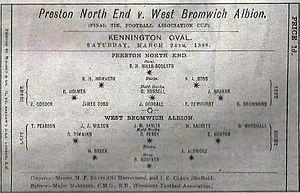
Fred Dewhurst, né le 16 décembre 1863 à Fulwood dans le Lancashire et mort le 21 avril 1895 à Preston en Angleterre, est un footballeur international anglais. Il joue attaquant au sein des Corithian et du Preston North End. Il est international anglais à neuf reprises et marque onze buts en équipe nationale.